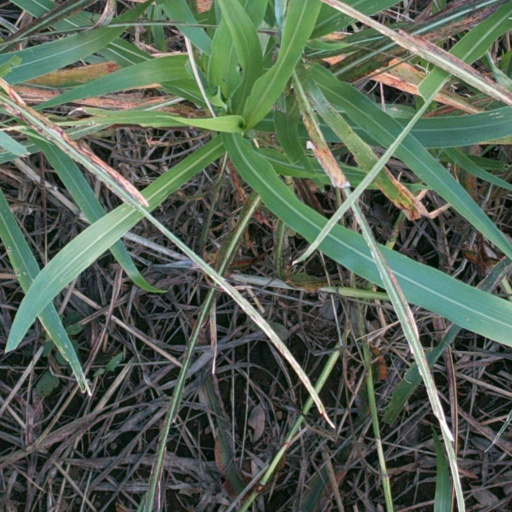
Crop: sorghum